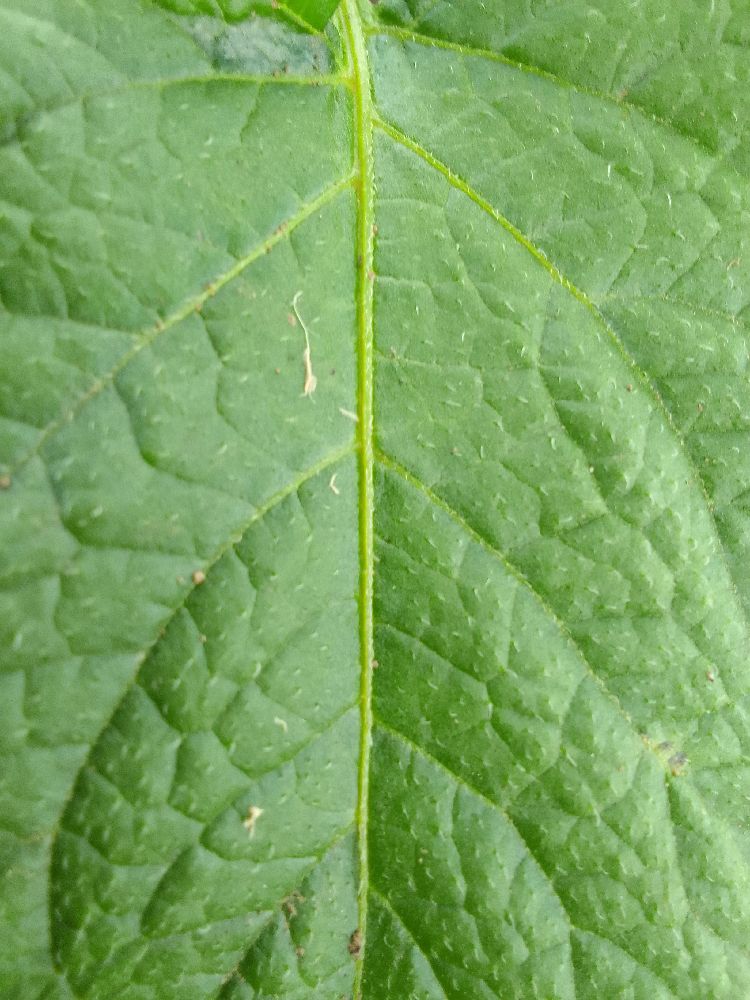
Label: Healthy